List of tallest buildings in Melbourne

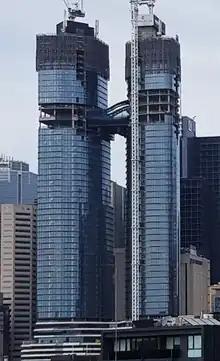
Sapphire by the Gardens (left) and Shangri-La by the Gardens (right), under construction in March 2022. Sapphire was completed in 2022, whilst Shangri-La is expected to be completed in 2023.

During the 2000s, over 20 high-rise structures were completed, including the Eureka Tower (2006), which overtook 120 Collins Street as the tallest building in Melbourne, and further became the second-tallest in Australia (although tallest to its roof). Eureka Tower was also the tallest residential building in the world to roof, until surpassed by Ocean Heights and the HHHR Tower in Dubai. It is currently the 15th-tallest apartment building in the world.